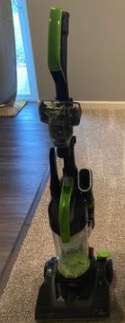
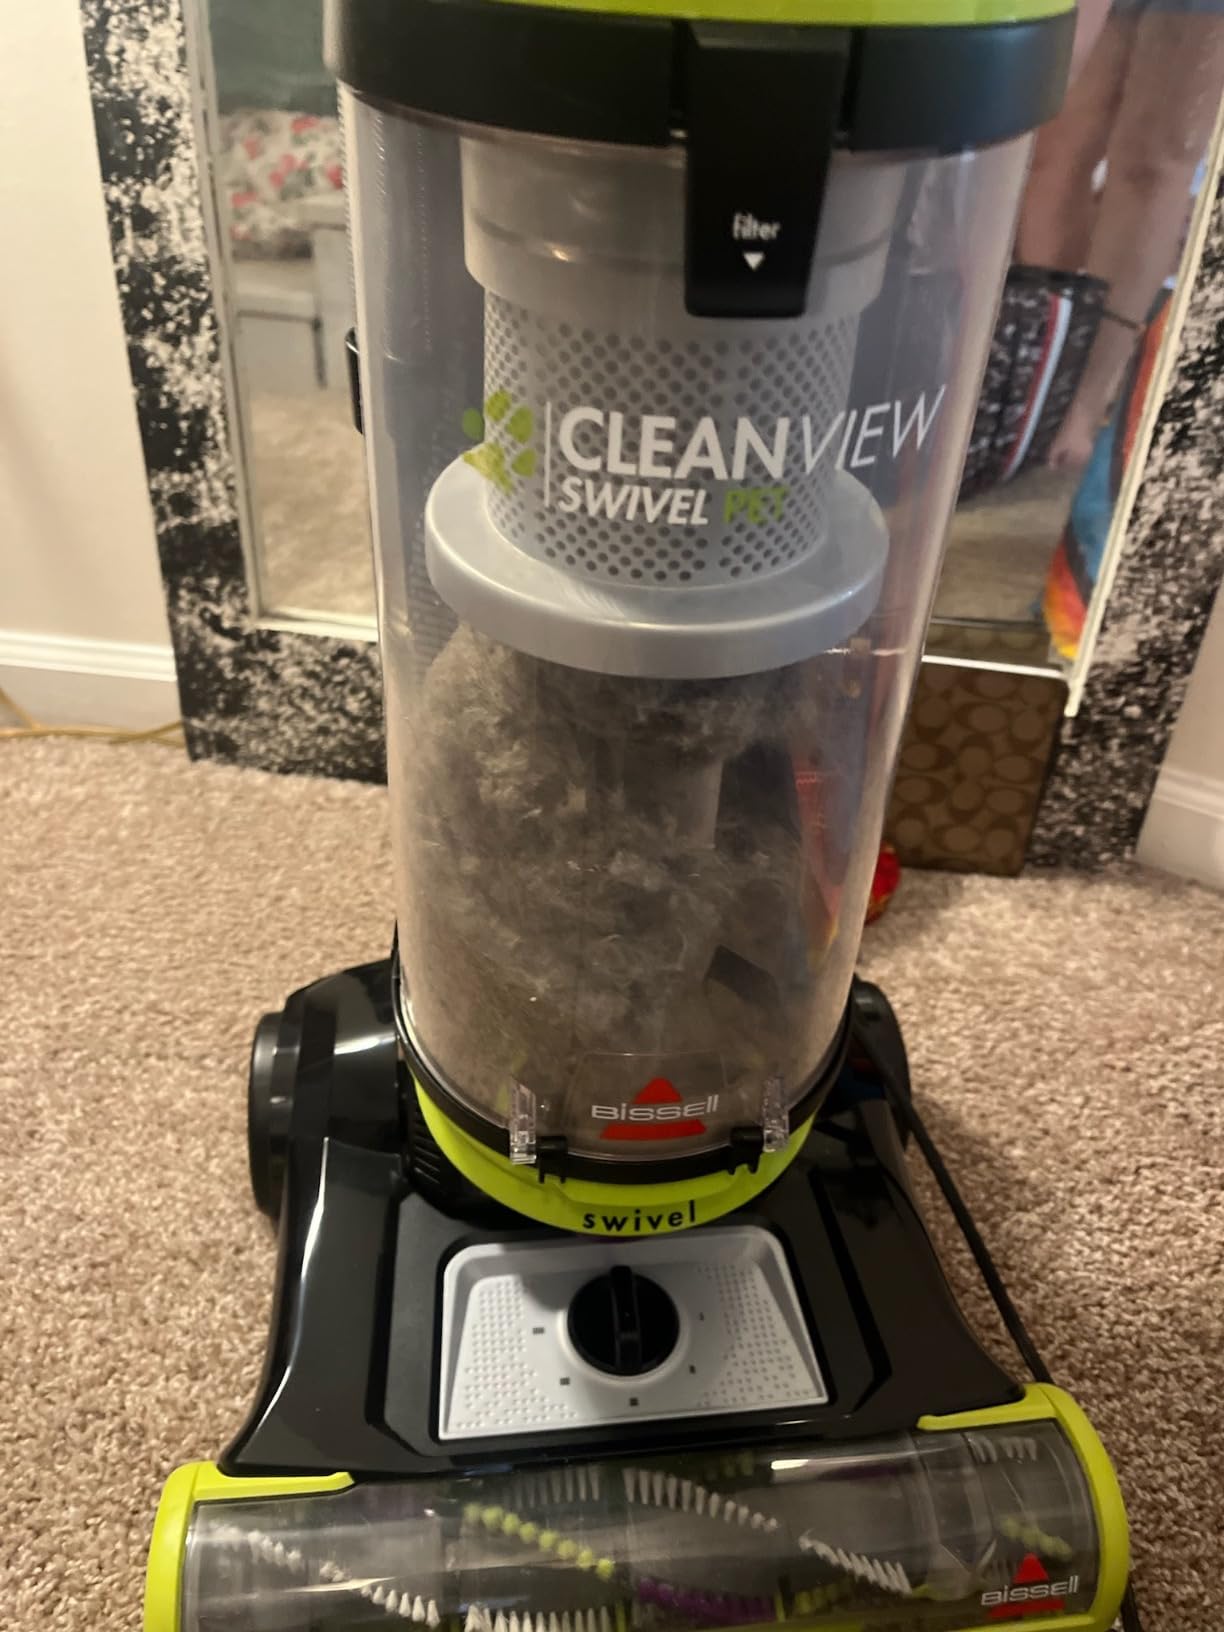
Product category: items_vacuum
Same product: no